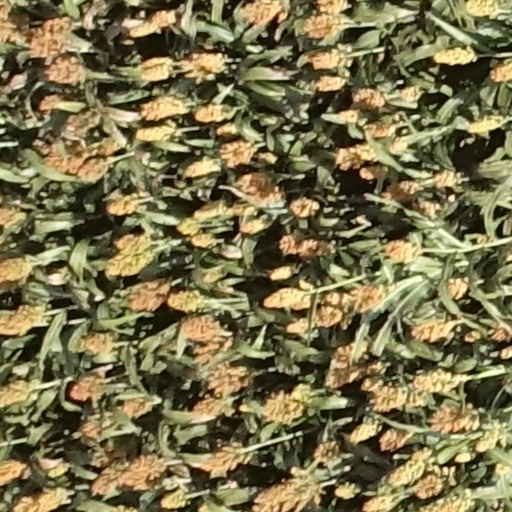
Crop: sorghum